Handheld game console

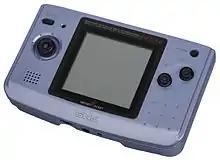
Neo Geo Pocket Color

The Game.com was a handheld game console released by Tiger Electronics in September 1997. It featured many new ideas for handheld consoles and was aimed at an older target audience, sporting PDA-style features and functions such as a touch screen and stylus.